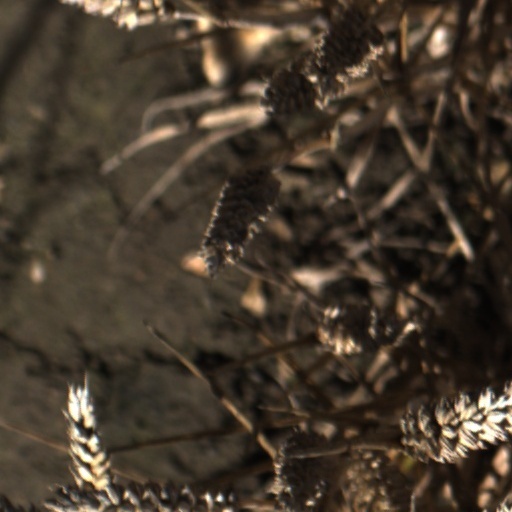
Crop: wheat